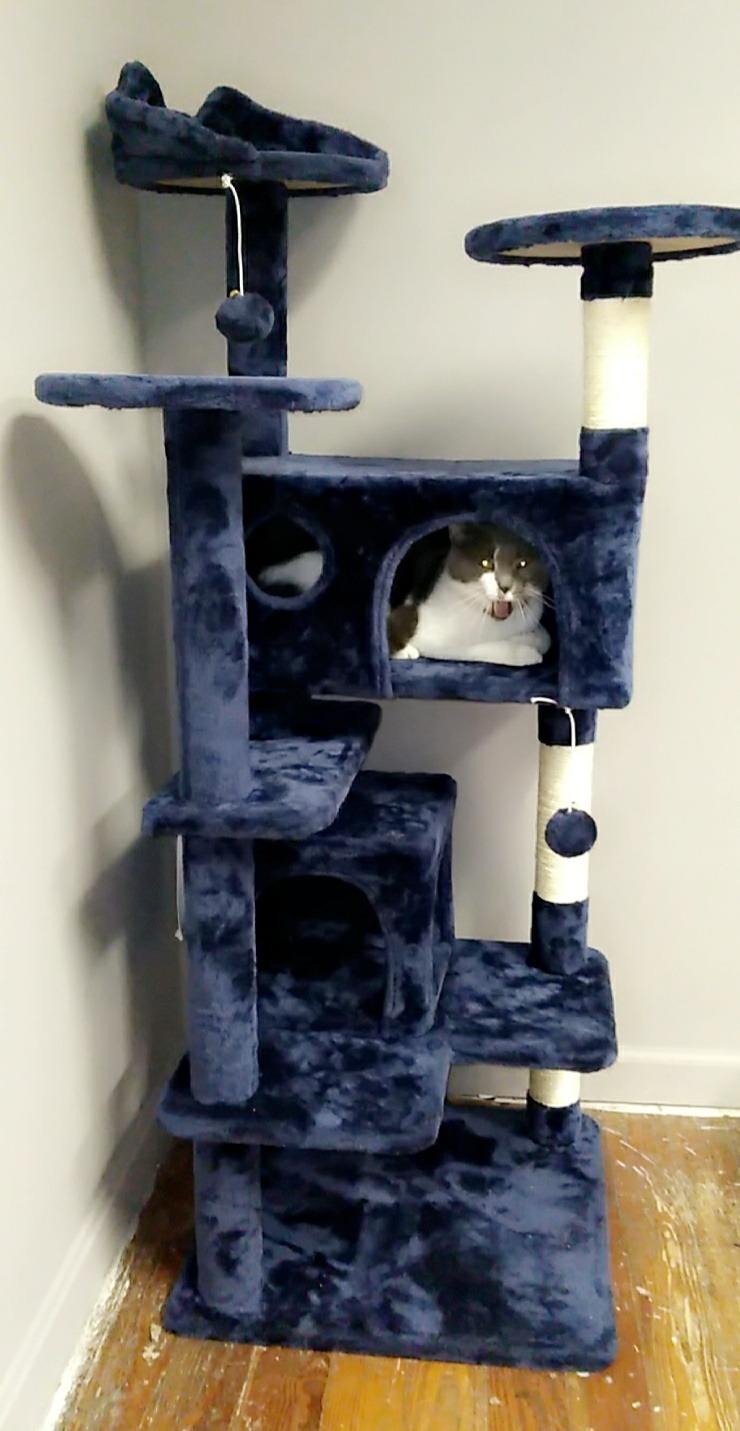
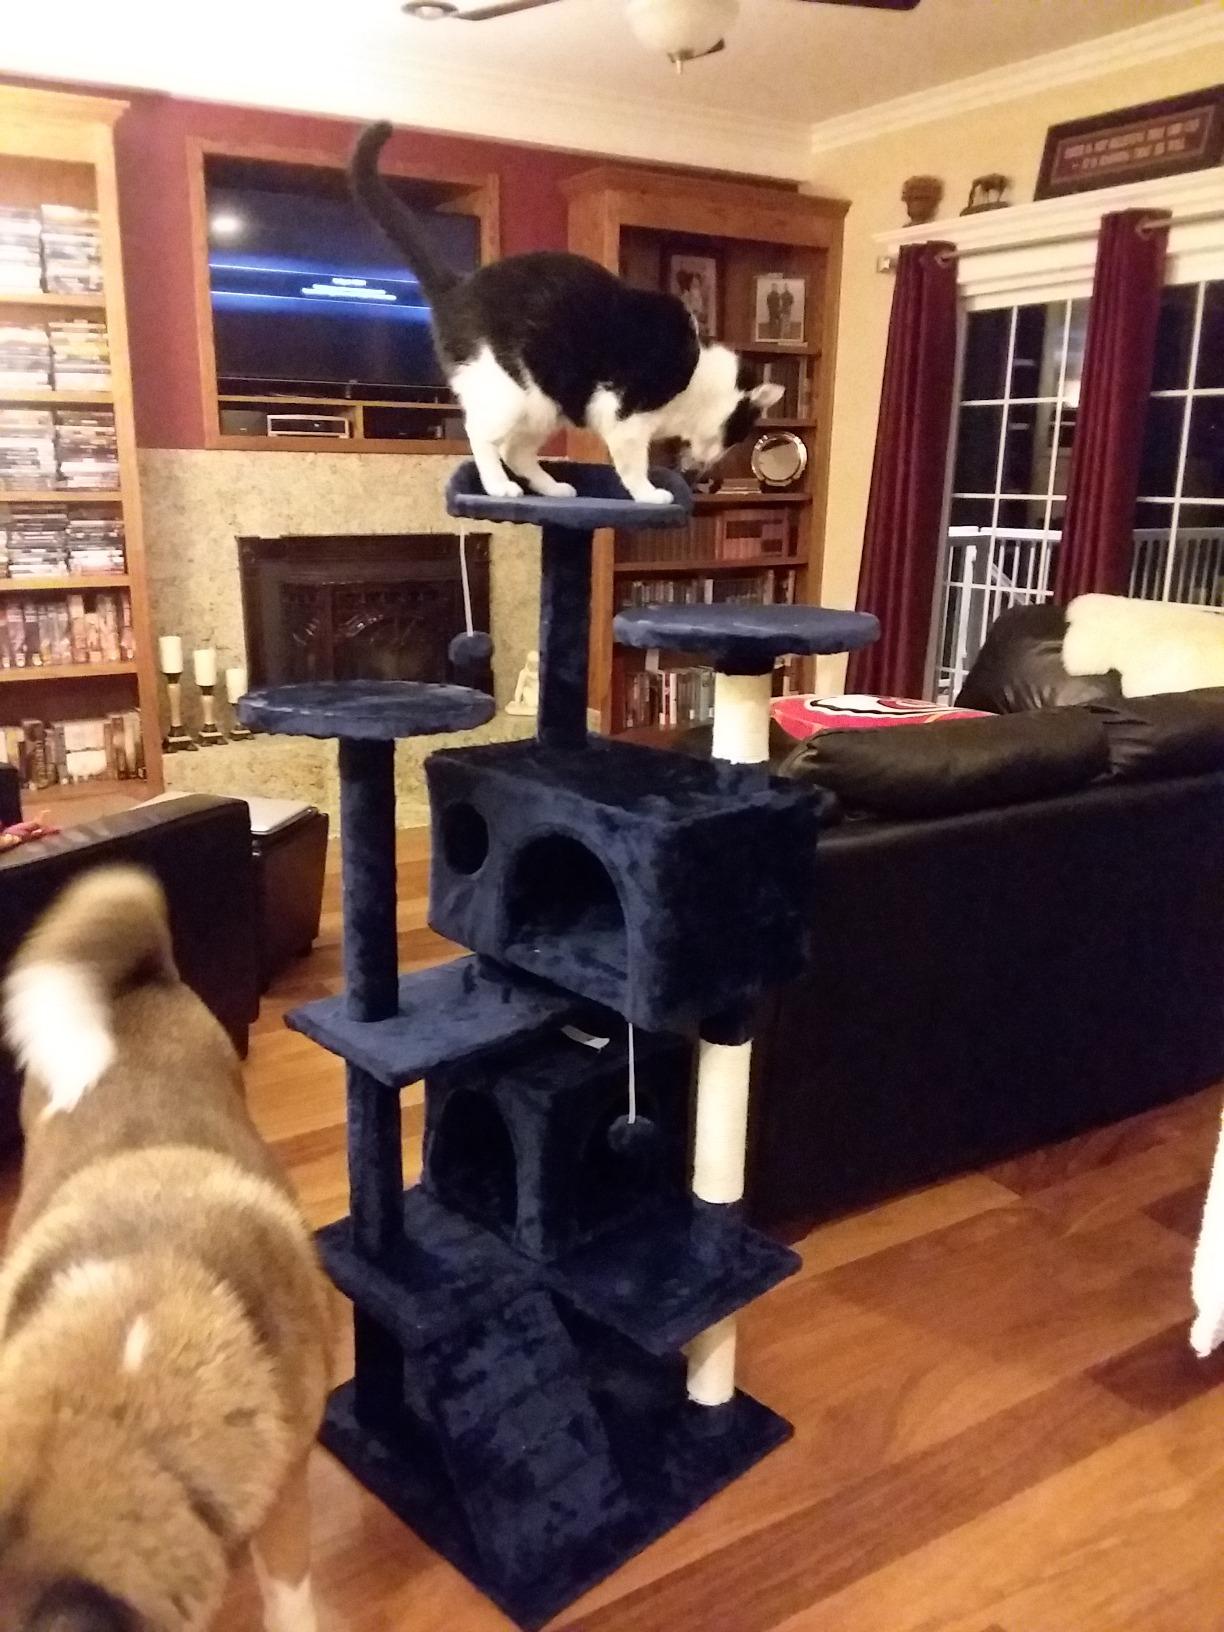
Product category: items_cat tree
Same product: yes